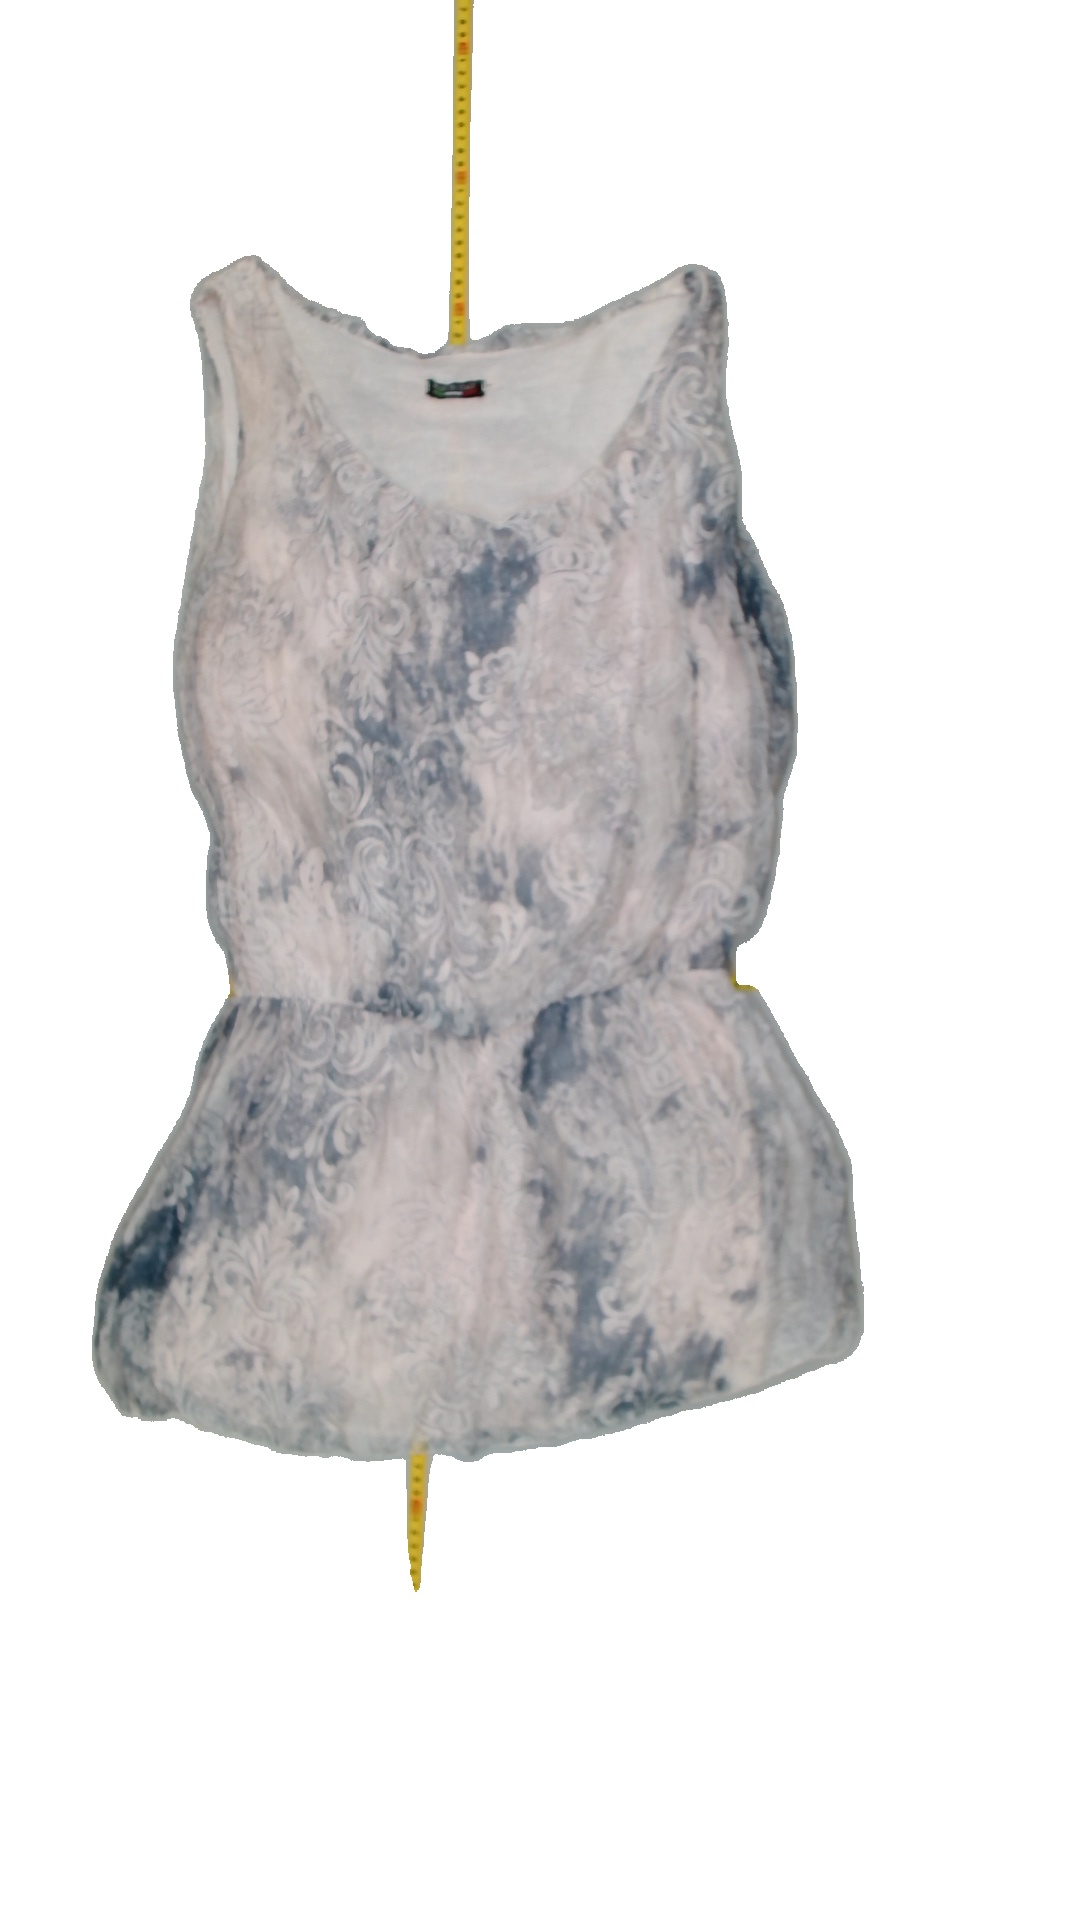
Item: Blouse (Ladies)
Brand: Not Applicable
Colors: Multicolor
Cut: Regular, C-collar
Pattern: Floral print
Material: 100%viscose
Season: All
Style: No trend
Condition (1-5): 2
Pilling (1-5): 5
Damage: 1
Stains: No
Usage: Export
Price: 50-100